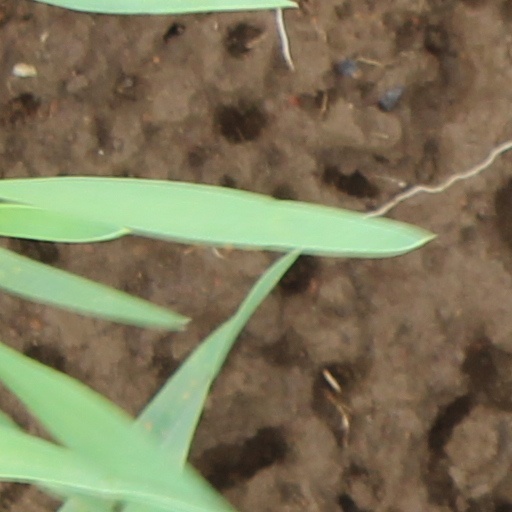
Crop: wheat